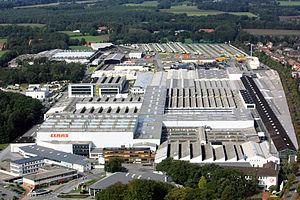
Le Groupe Claas est un constructeur allemand de matériel agricole, qui a racheté le constructeur français Renault Agriculture. Les usines de production de certains modèles de tracteurs sont situées au Mans en France.